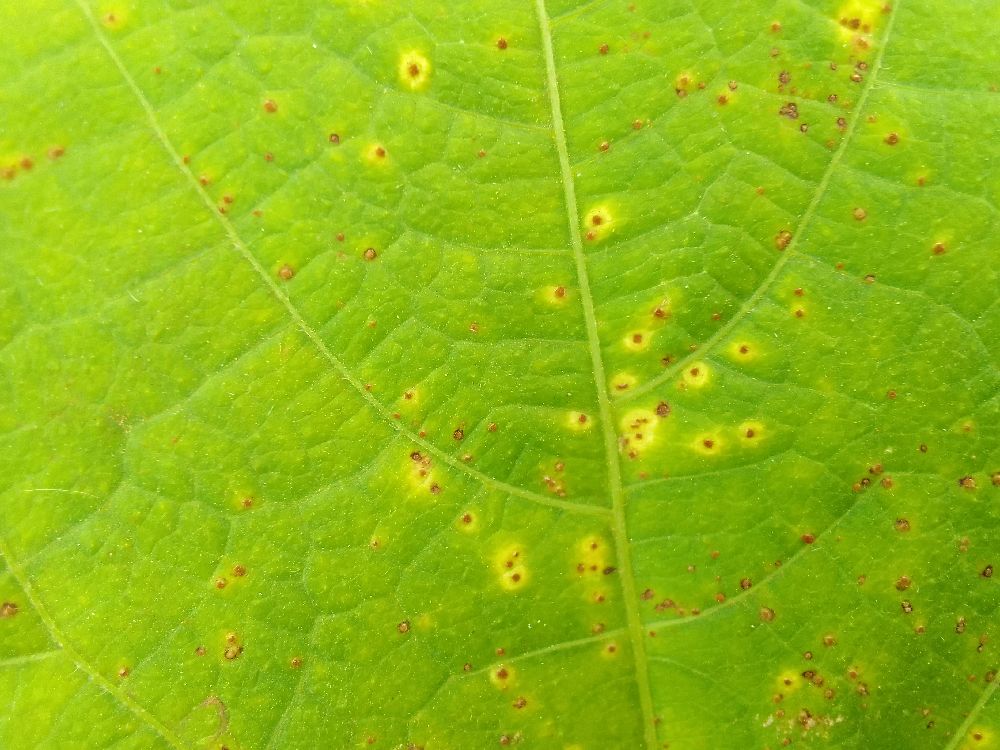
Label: rust